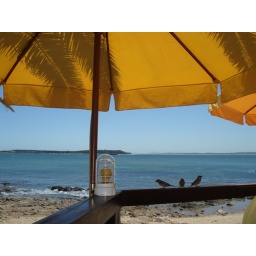
3 birds looking over beach